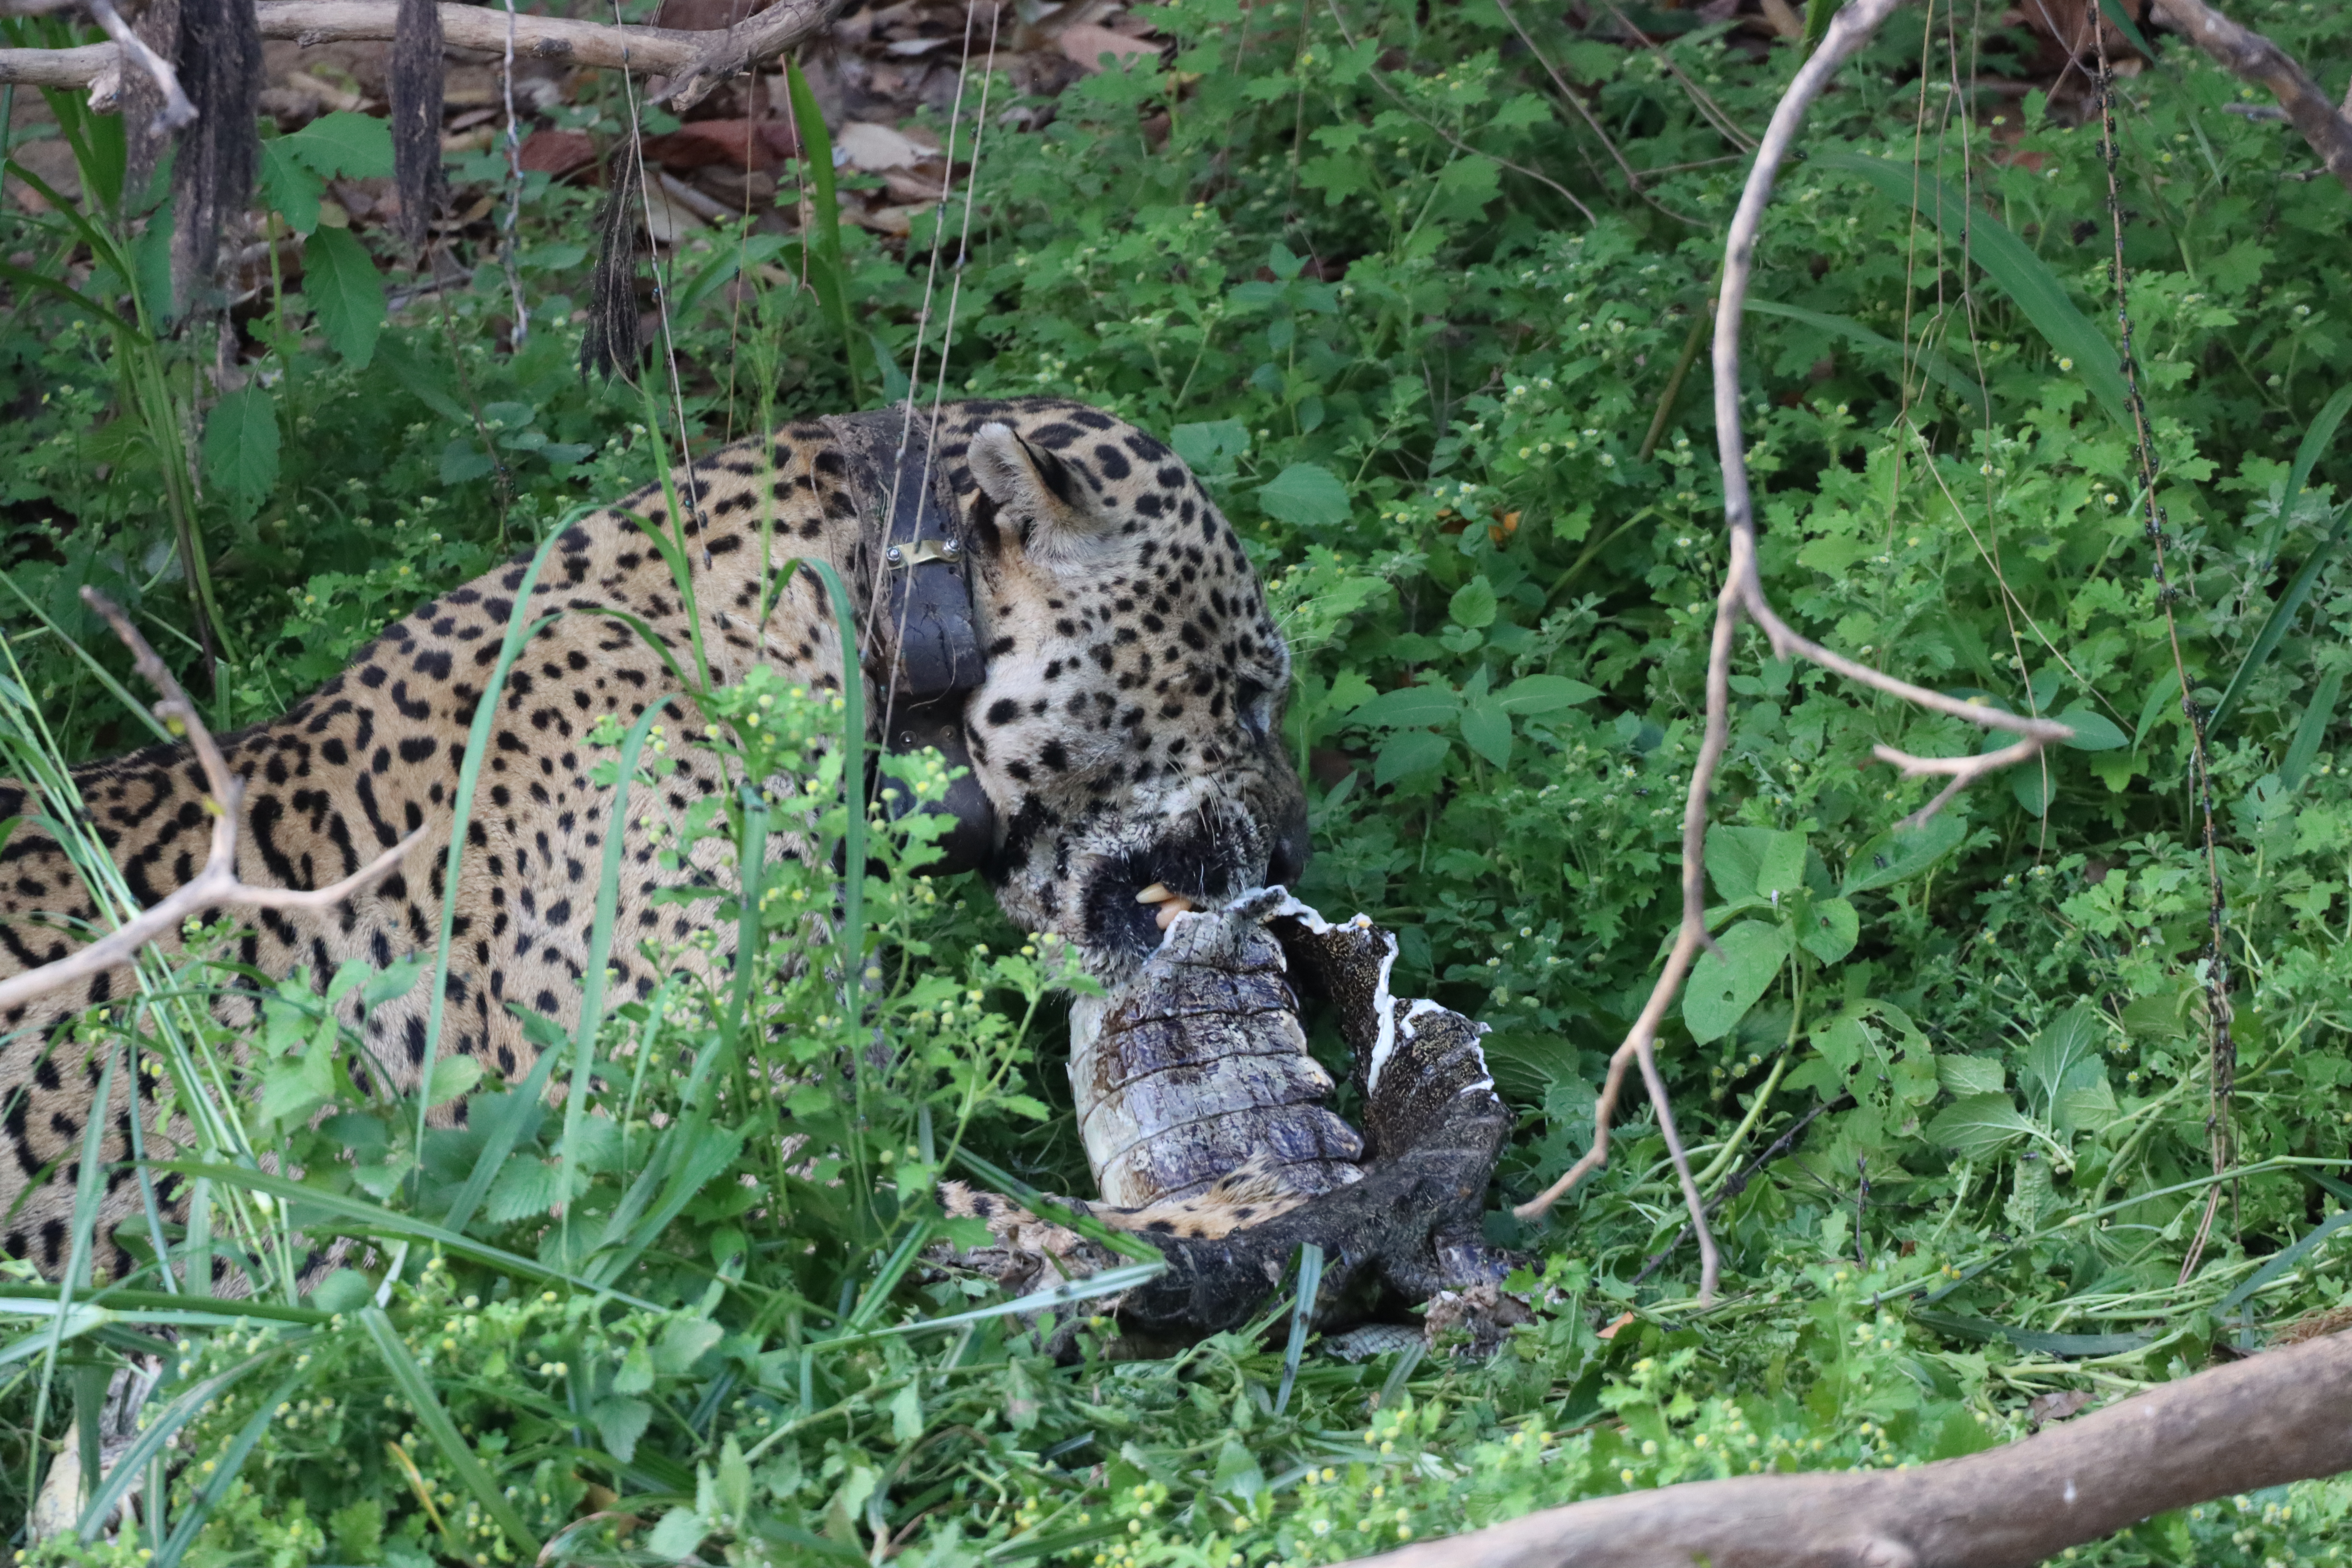
Jaguar: Ousado